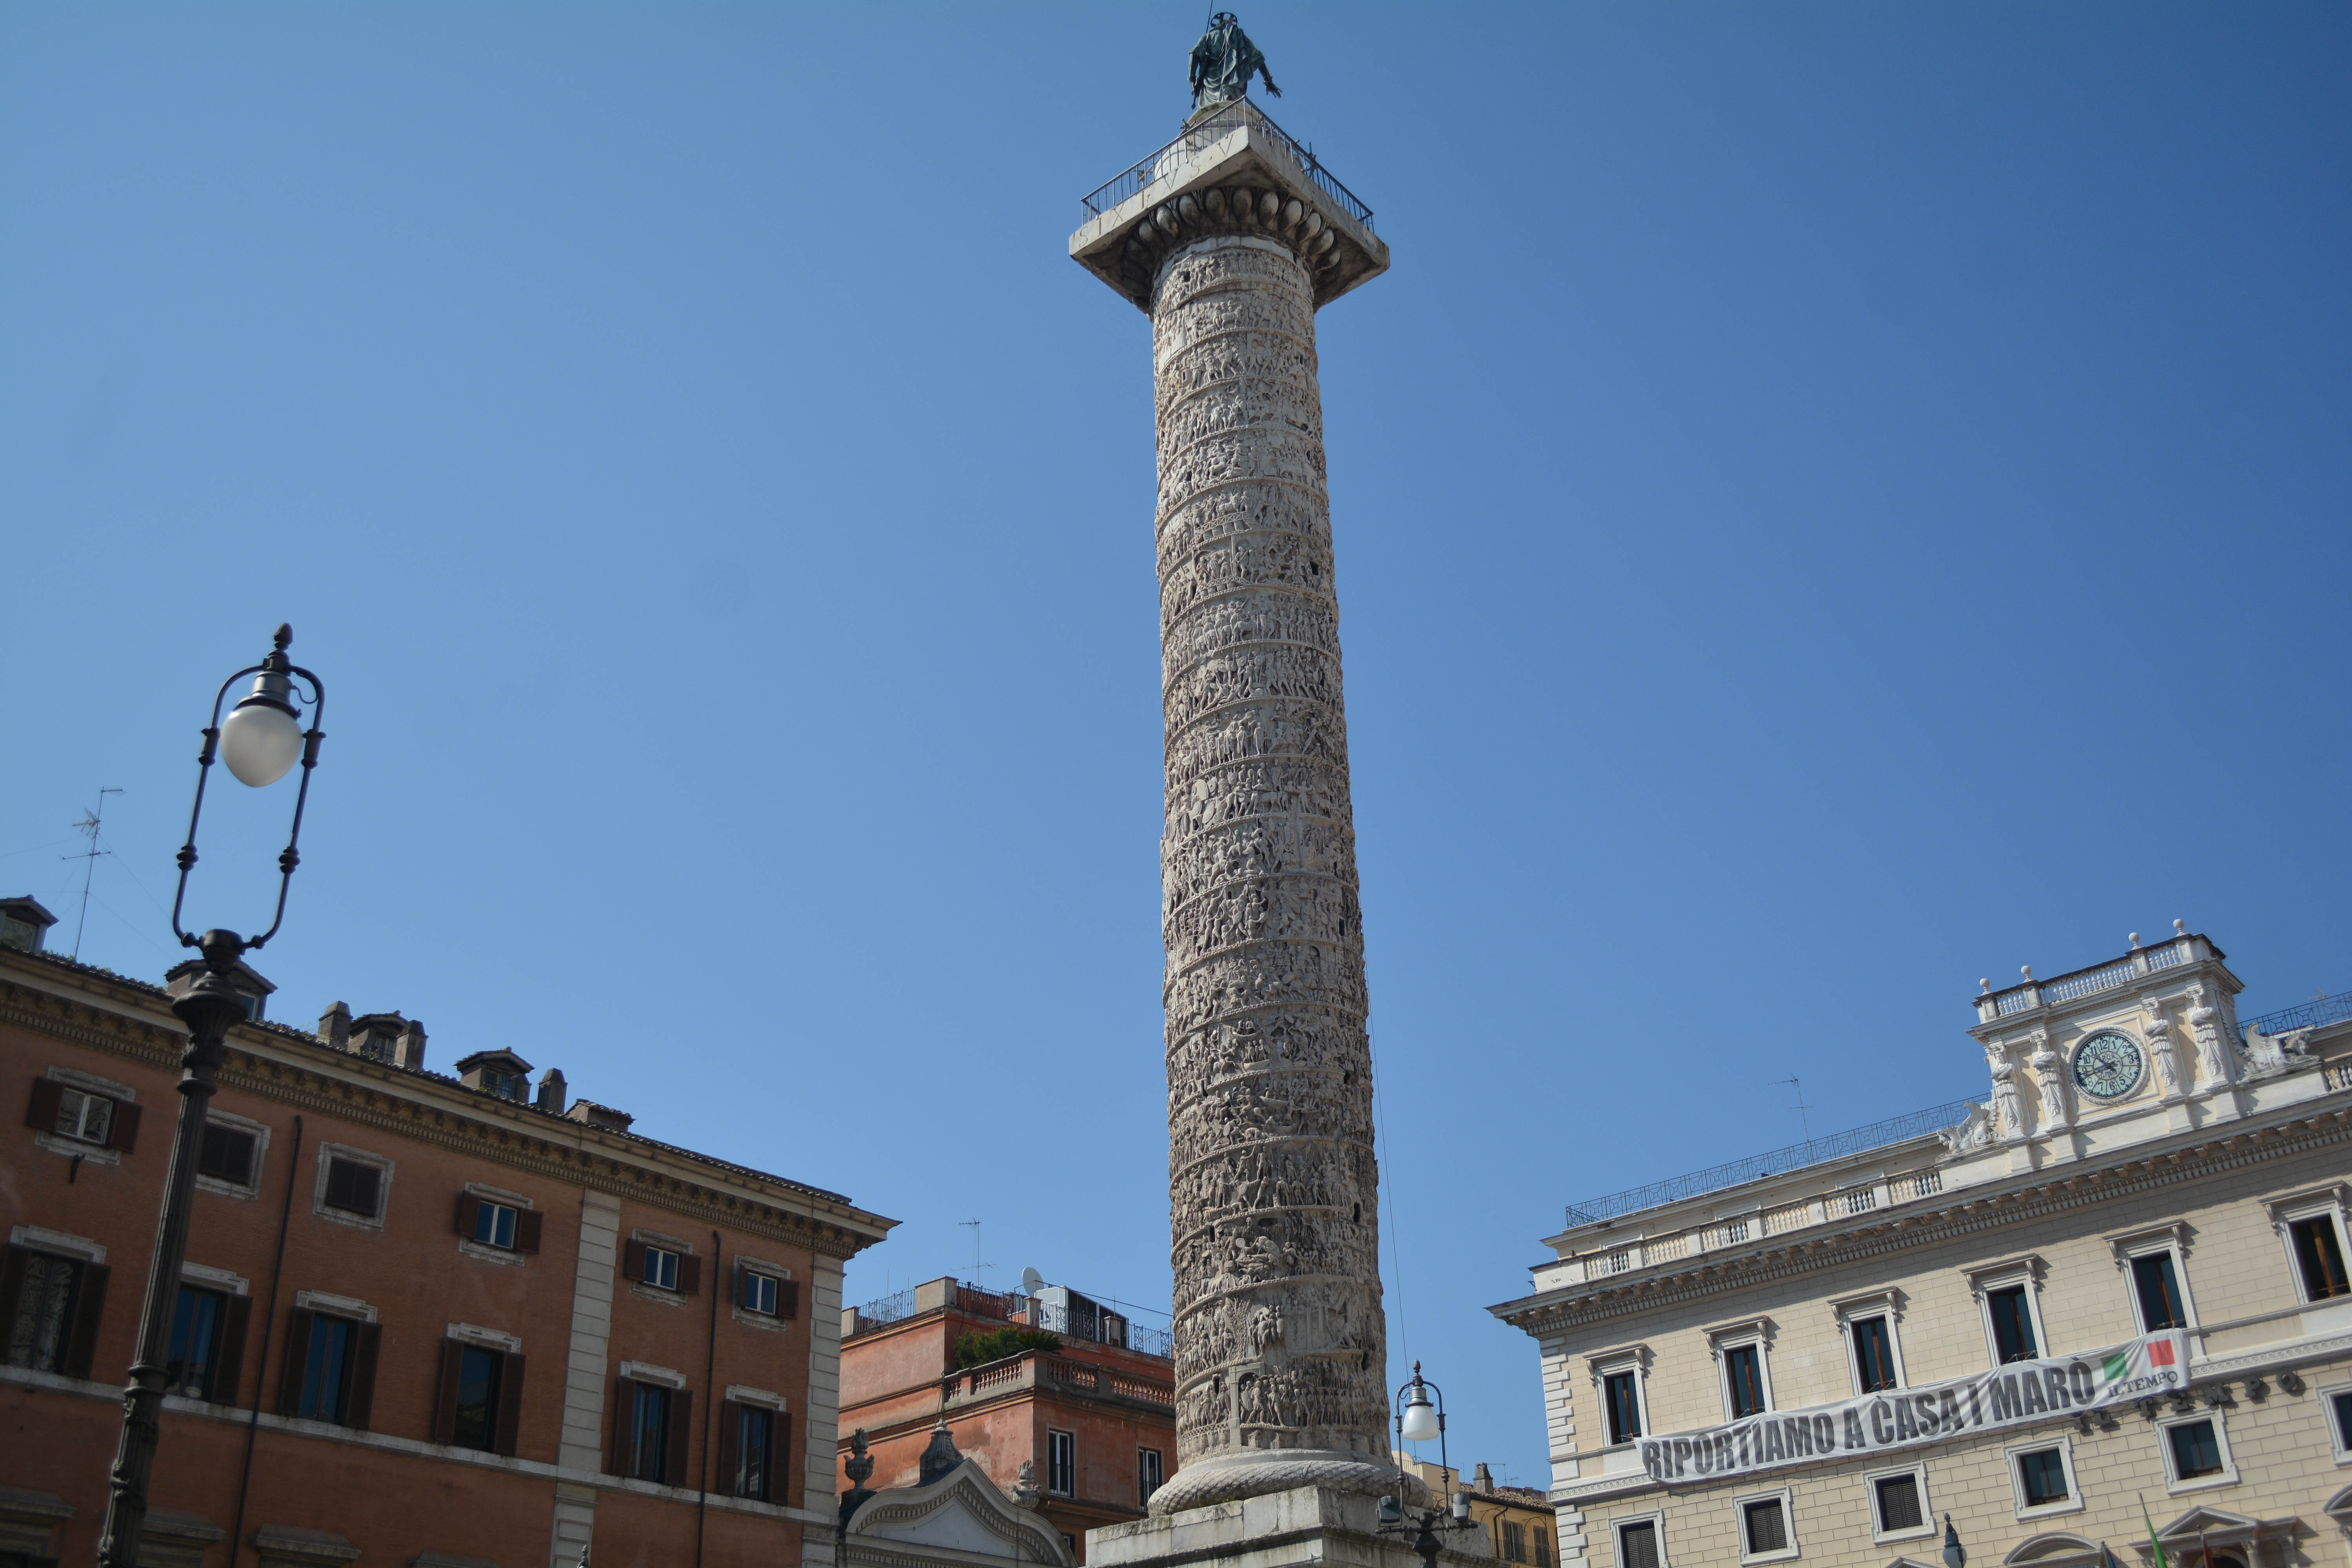
architecture, structure, city, monument, downtown, statue, arch, column, tower, plaza, landmark, clock tower, bell tower, spire, obelisk, town square, ancient rome, ancient history, human settlement